The Pale Horse

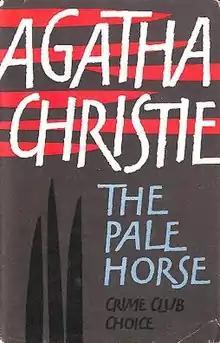
Dust-jacket illustration of the first UK edition

The Pale Horse is a work of detective fiction by British writer Agatha Christie, first published in the UK by the Collins Crime Club on 6 November 1961, and in the US by Dodd, Mead and Company the following year. The UK edition retailed at fifteen shillings (15/- = 75p) and the US edition at $3.75. The novel features her novelist detective Ariadne Oliver as a minor character, and reflects in tone the supernatural novels of Dennis Wheatley who was then at the height of his popularity. The Pale Horse is mentioned in Revelation 6:8, where it is ridden by Death.